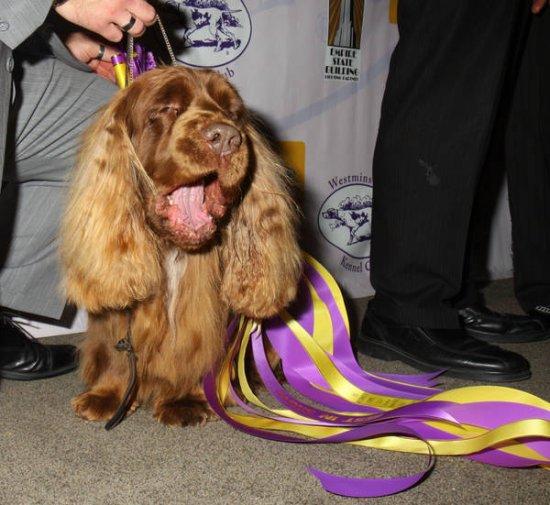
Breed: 217-n000034-Sussex_spaniel